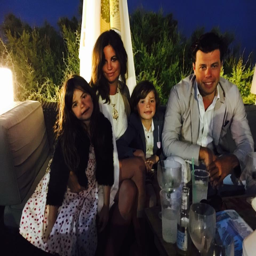
the fit and healthy mum - of - two is urging other young people to learn more about the disease and be aware it can affect people under 50